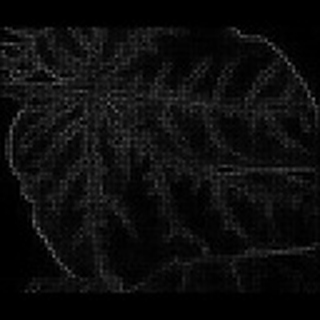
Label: cotton_bacterial_blight